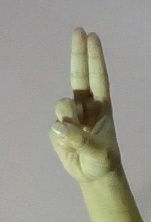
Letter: taa